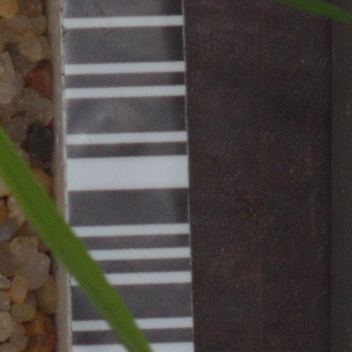
Label: black_grass